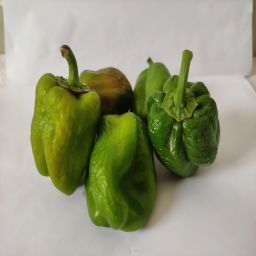
Crop: Bell Pepper
Quality: Old